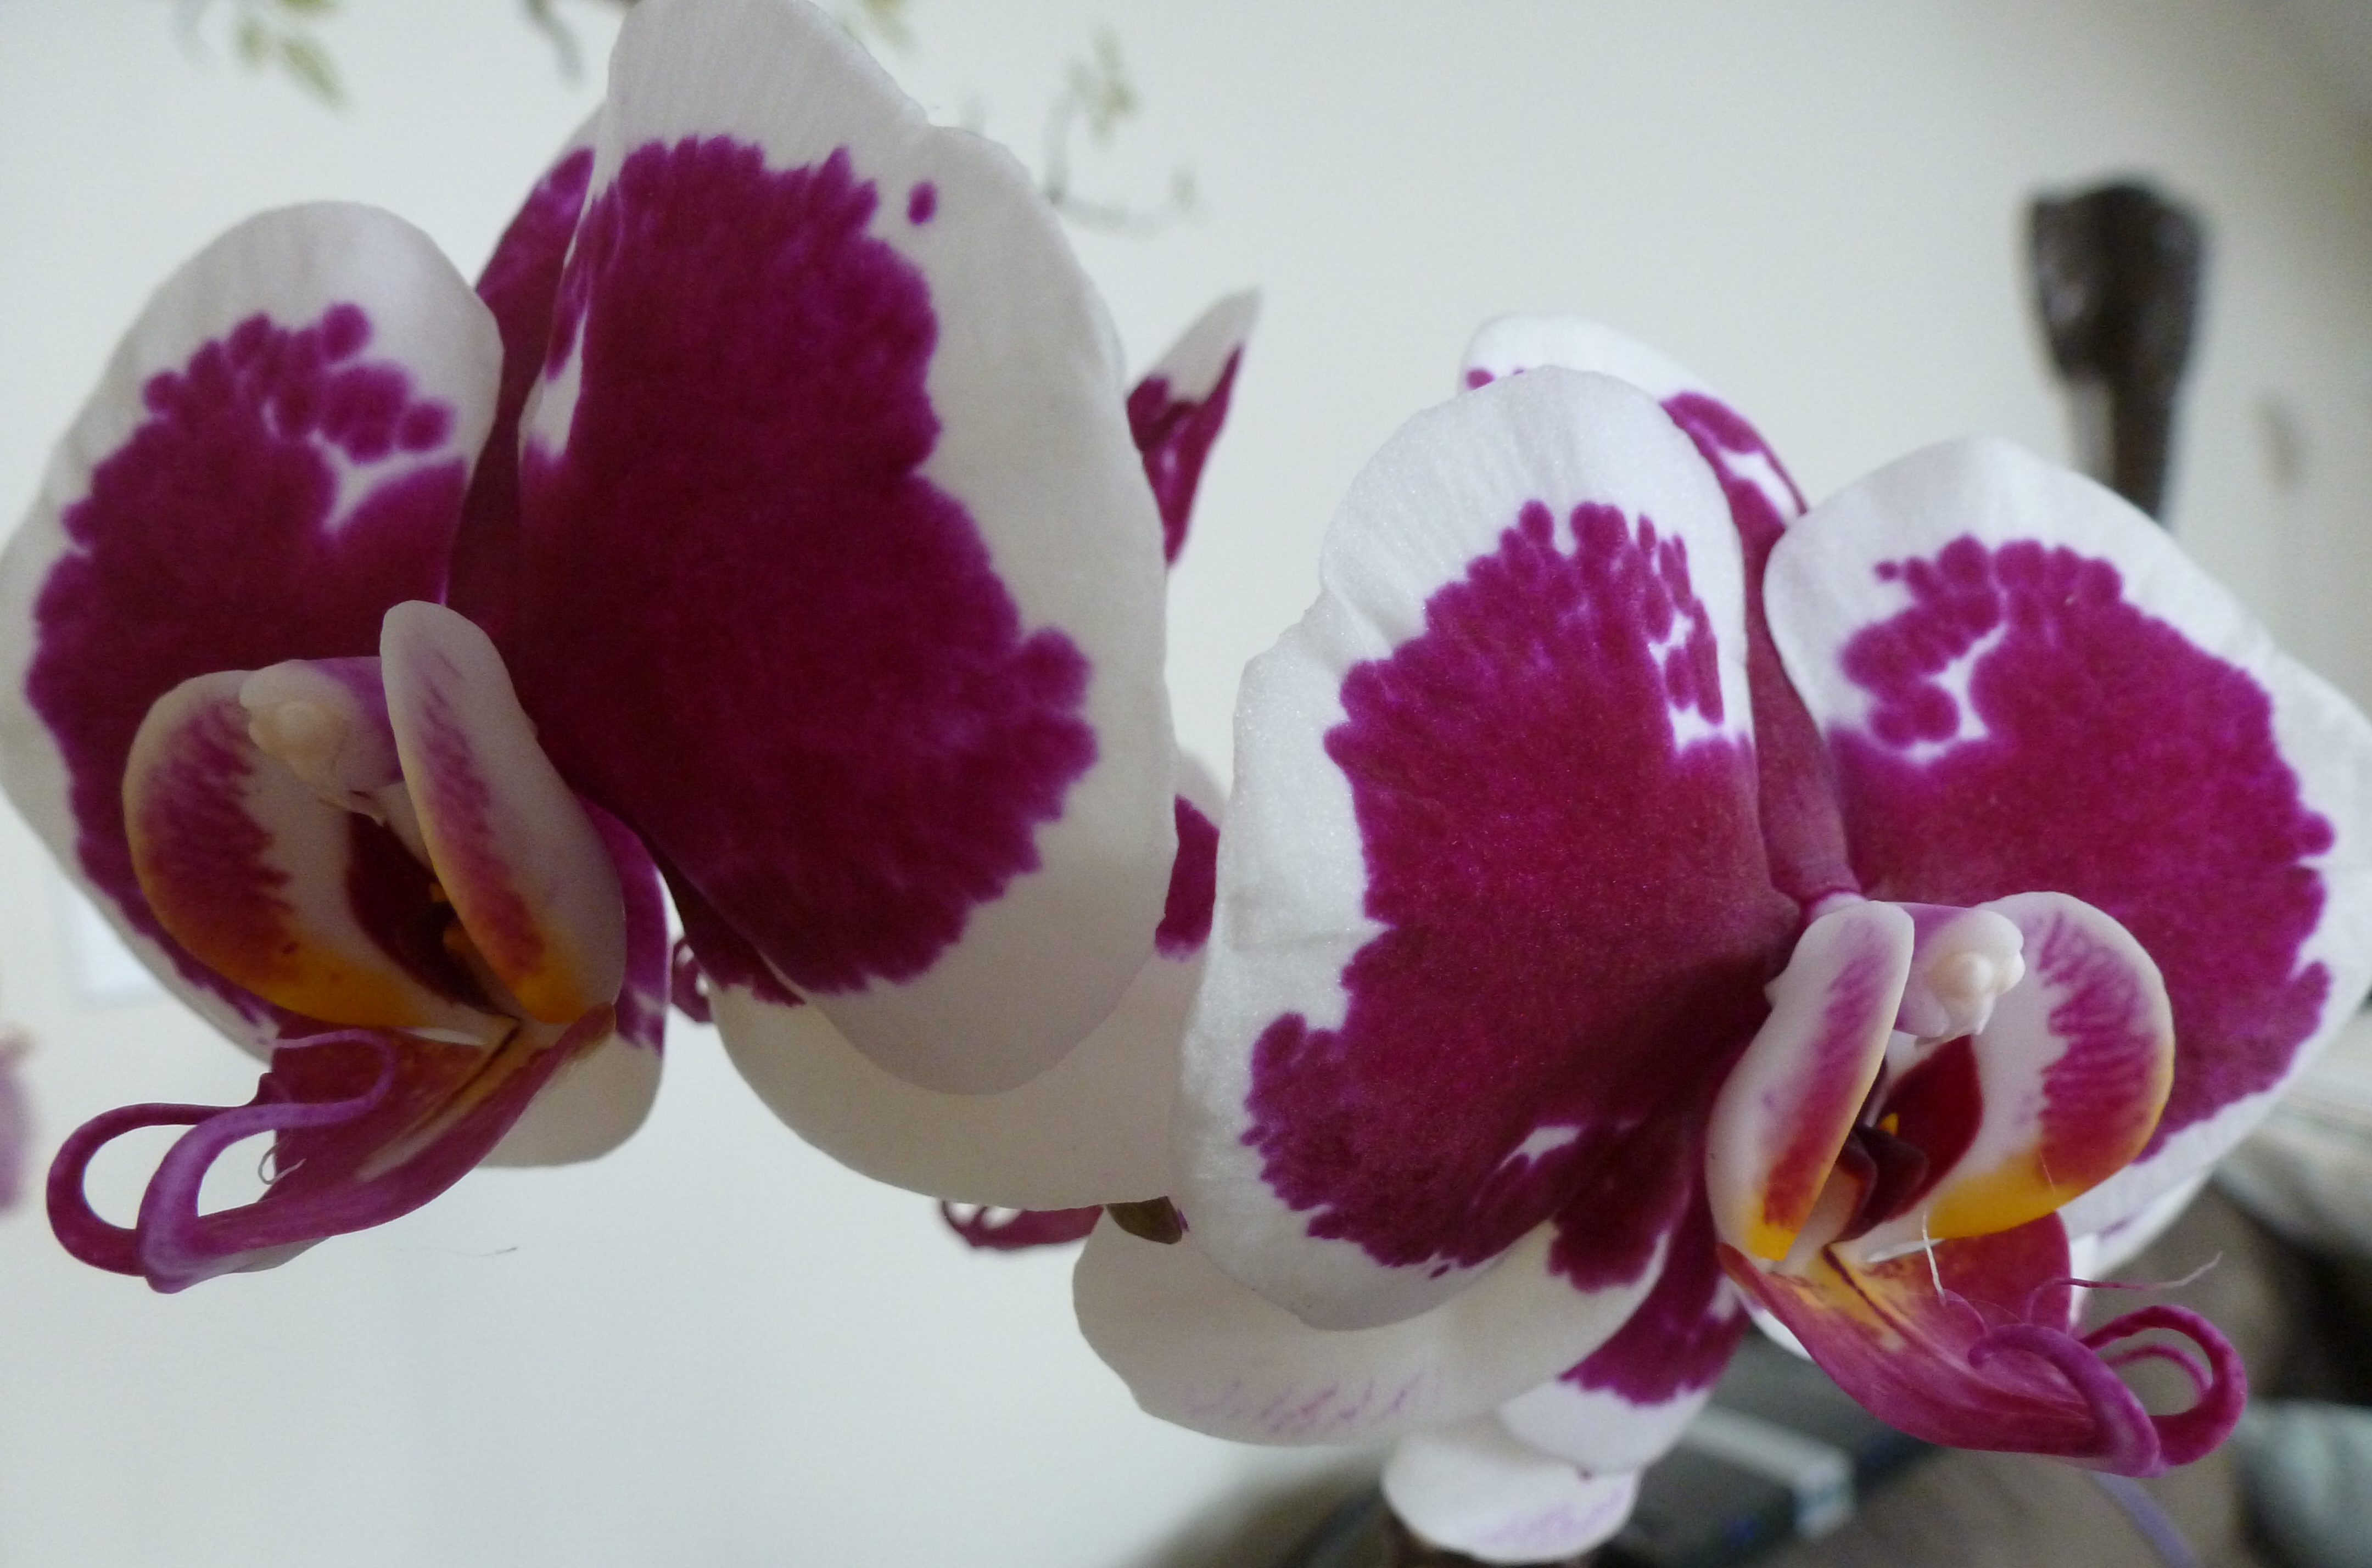
blossom, plant, flower, purple, petal, bloom, pink, flora, orchid, phalaenopsis, macro photography, flowering plant, cattleya, land plant, moth orchid